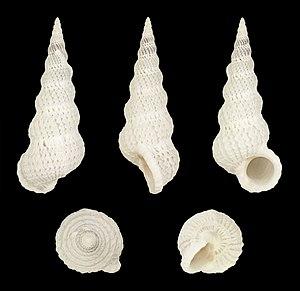
Les Epitoniidae sont une famille de mollusques. Elle fut créée par Samuel Stillman Berry en 1910.